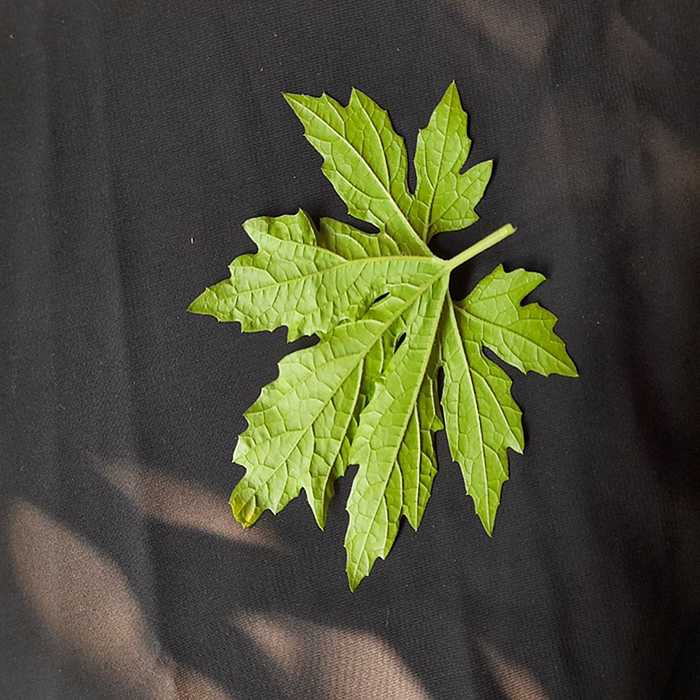
Plant: Bitter Gourd
Label: Fresh leaf